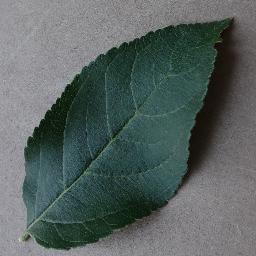
Label: Apple___healthy